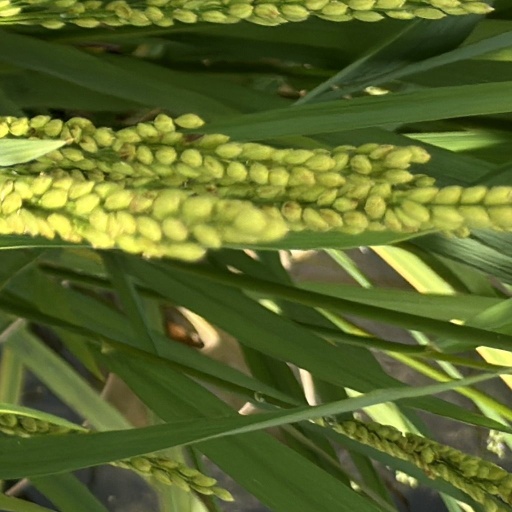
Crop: rice